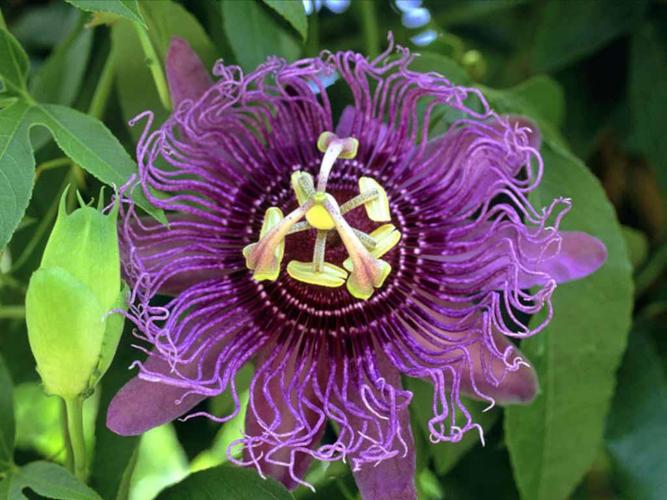
Label: passion flower